Wake Up and Dream (1946 film)

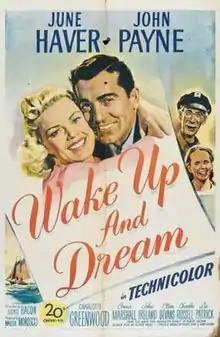
Theatrical release poster

Wake Up and Dream is a 1946 American Technicolor musical fantasy film directed by Lloyd Bacon and starring June Haver, John Payne and Charlotte Greenwood. The film was released by 20th Century Fox and was based on the novel "The Enchanted Voyage" by Robert Nathan.The Enchanted Voyage was the working title and the title of the film in the United Kingdom.